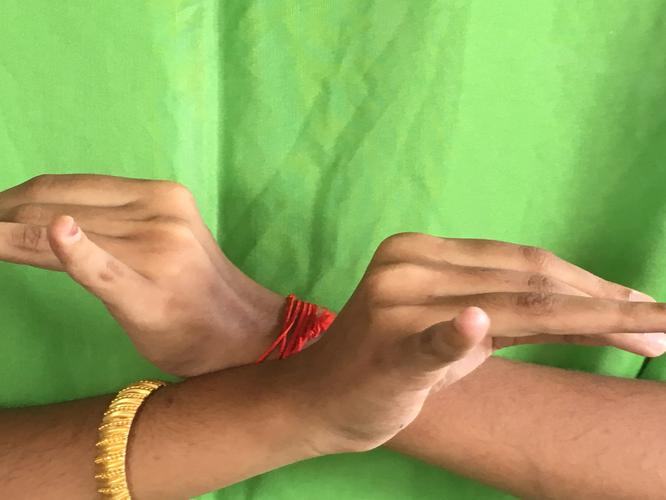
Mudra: Katakavardhana
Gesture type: double_hand